HIV/AIDS

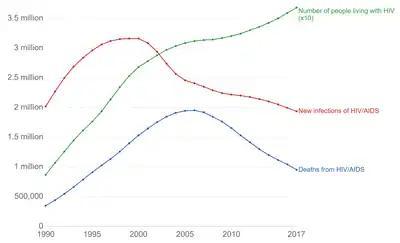
Trends in new cases and deaths per year from HIV/AIDS, 1990-2017

Current ART options are combinations (or "cocktails") consisting of at least three medications belonging to at least two types, or "classes", of antiretroviral agents. There are eight classes of antiretroviral agents (ARVs), and over 30 individual drugs: nucleoside/nucleotide reverse transcriptase inhibitors (NRTIs), non-nucleoside reverse transcriptase, inhibitors (NNRTIs), protease inhibitors (PIs), integrase strand transfer inhibitors (INSTIs), a fusion inhibitor, a CCR5 antagonist, a CD4 T lymphocyte (CD4) post-attachment inhibitor, and a gp120 attachment inhibitor. There are also two drugs, ritonavir (RTV) and cobicistat (COBI) which can be used as pharmacokinetic (PK) enhancers (or boosters) to improve the PK profiles of PIs and the INSTI elvitegravir (EVG). Depending on the guidelines being followed, initial treatment generally consists of two nucleoside reverse transcriptase inhibitors along with a third ARV, either an integrase strand transfer inhibitor (INSTI), a non-nucleoside reverse transcriptase inhibitor (NNRTI), or a protease inhibitor with a pharmacokinetic enhancer (also known as a booster).